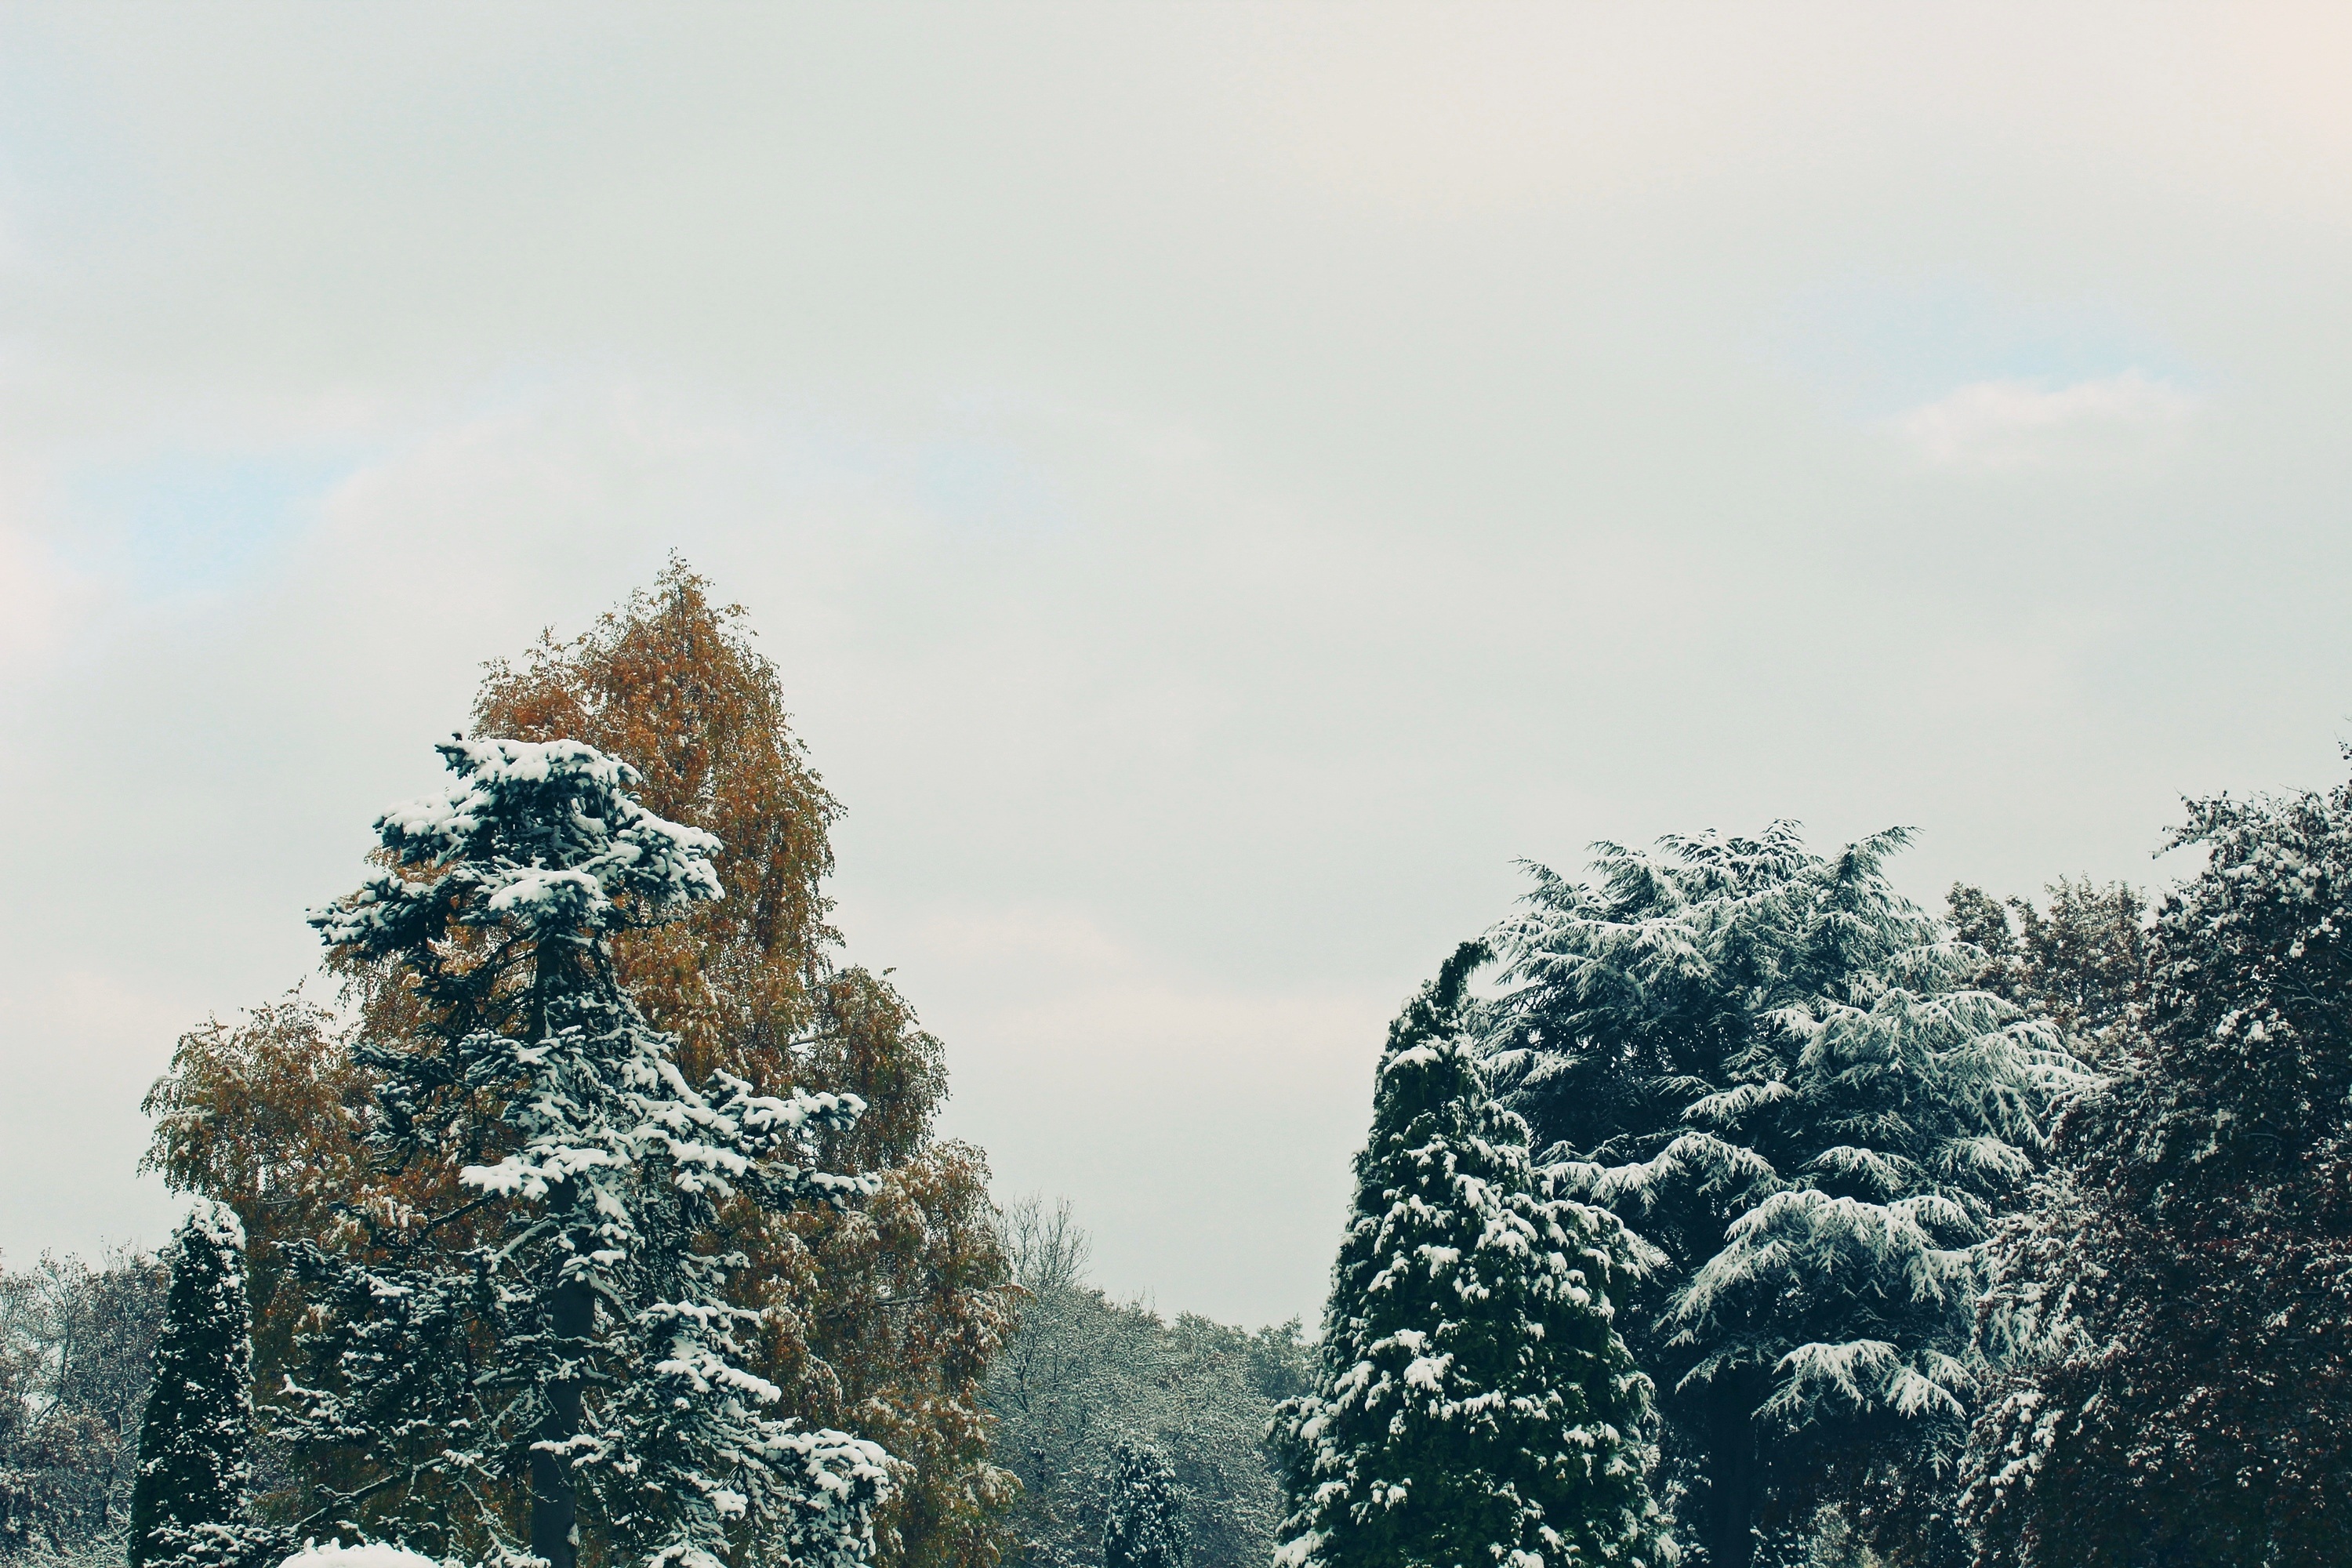
landscape, tree, nature, forest, branch, mountain, snow, cold, winter, cloud, plant, sky, sunlight, morning, leaf, hill, frost, autumn, weather, snowy, rest, season, trees, leaves, conifers, atmospheric phenomenon, woody plant